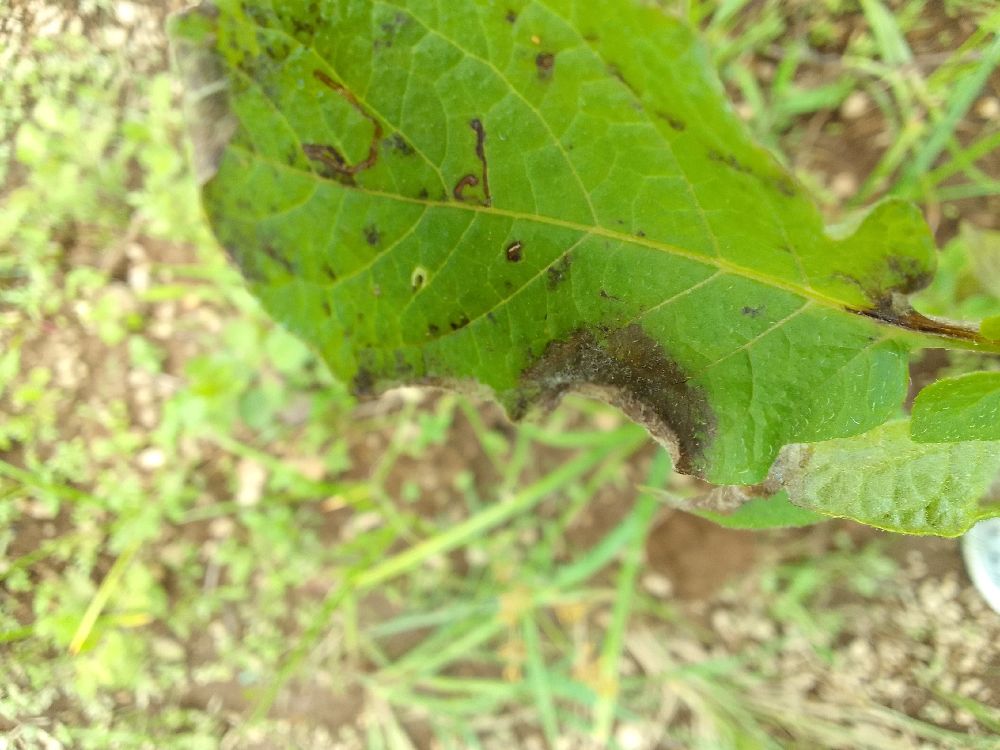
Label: Late blight